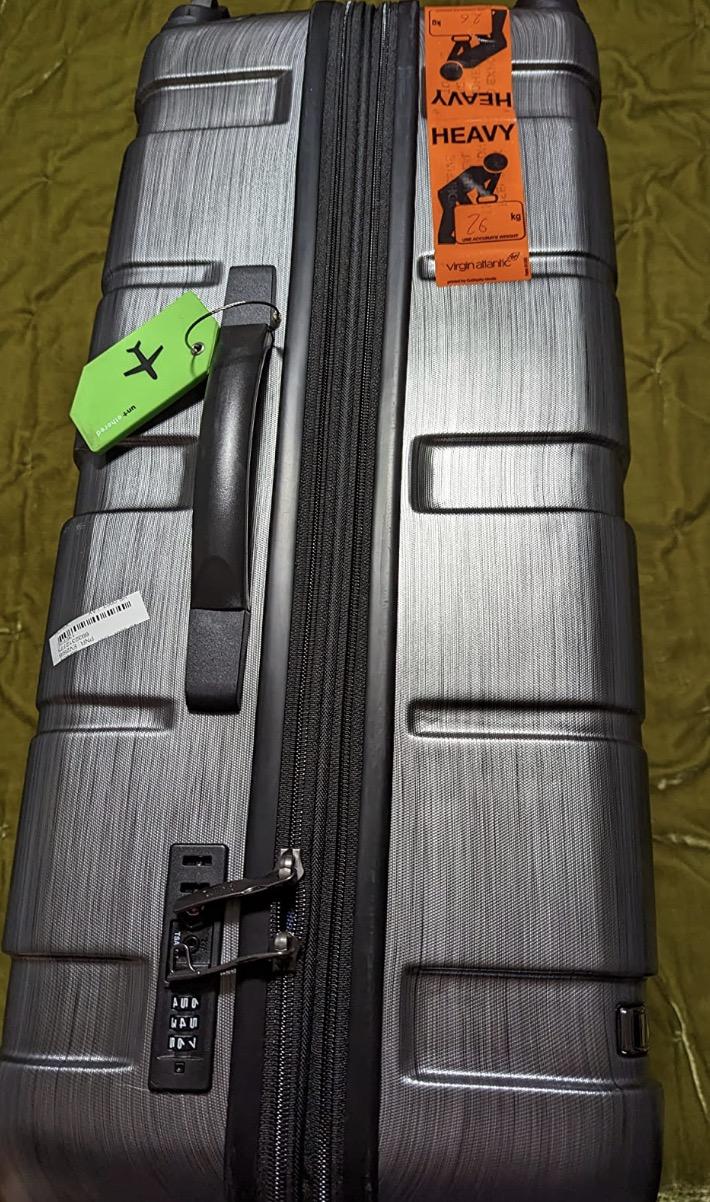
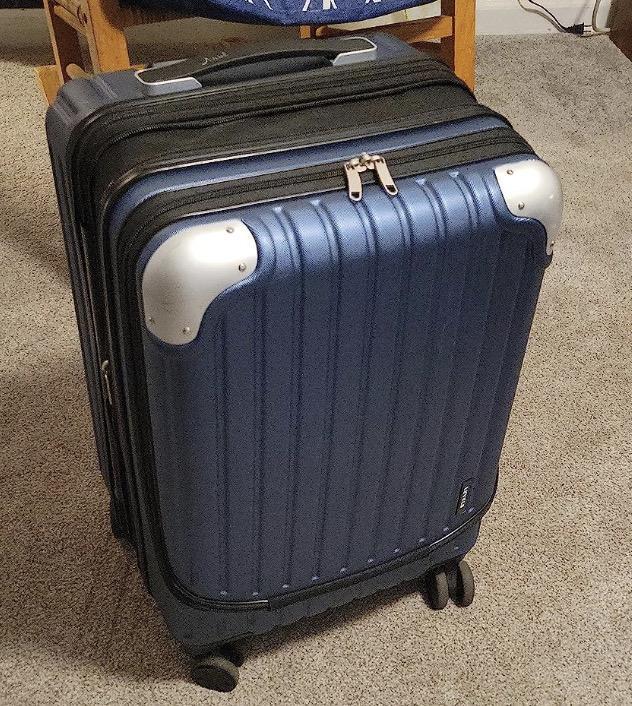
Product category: items_tea
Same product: no